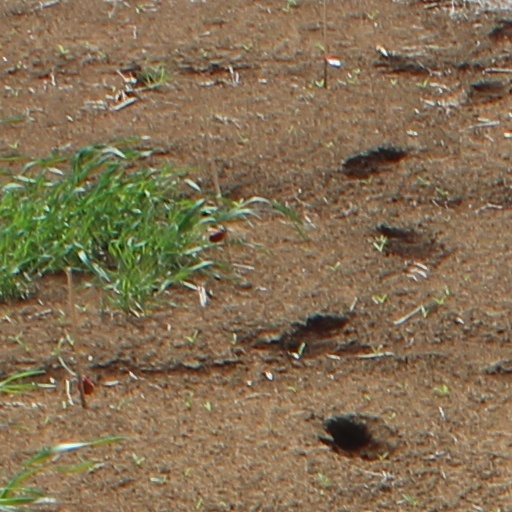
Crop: wheat